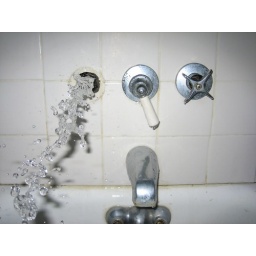
i've NEVER seen water shoot straight out of the wall like this! especially at 8am in the morning. :(